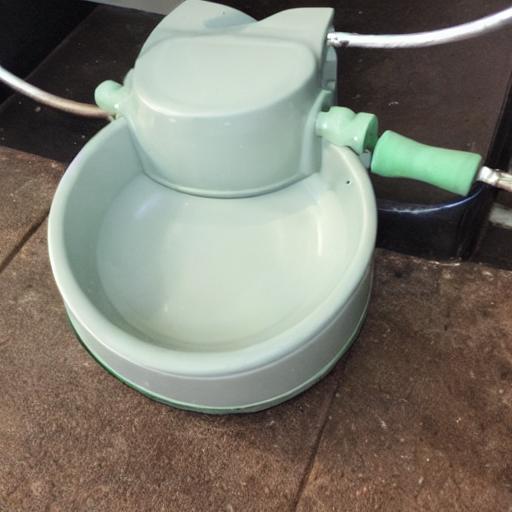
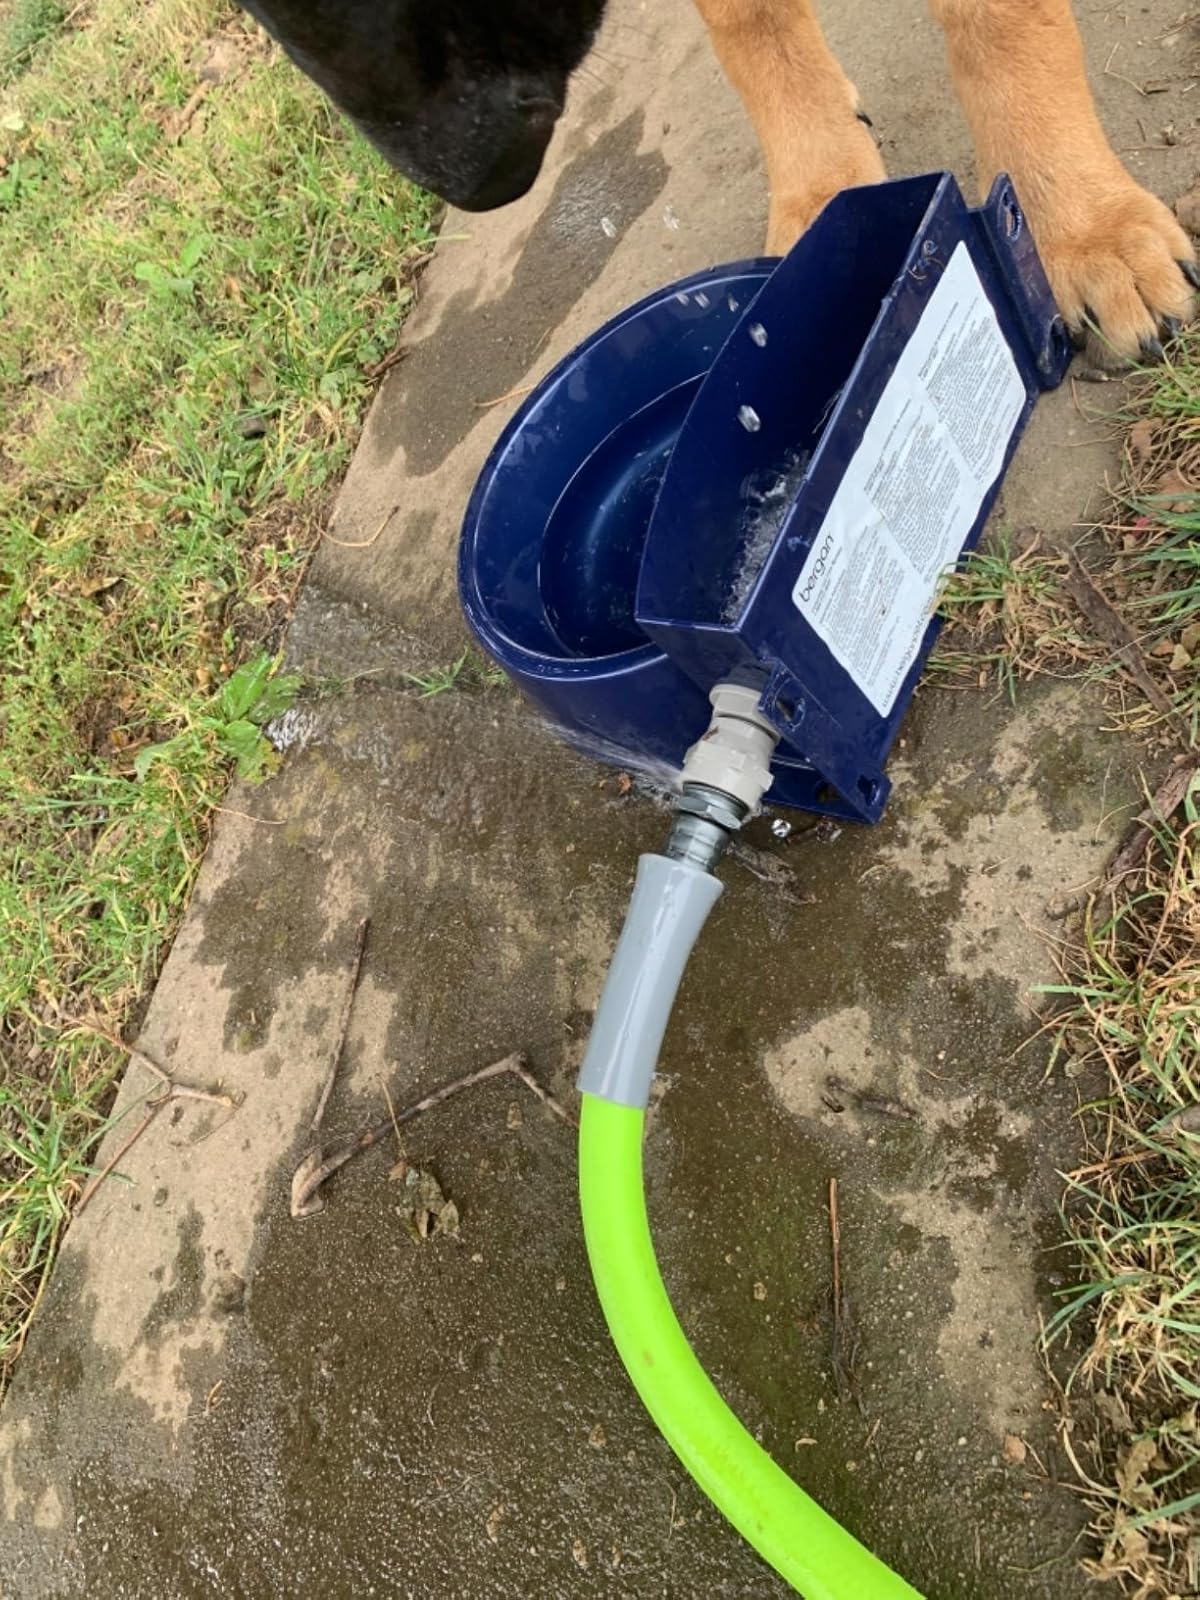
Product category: items_bowl
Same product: no